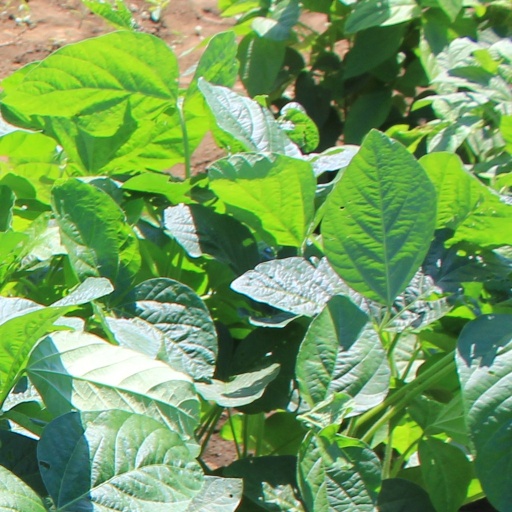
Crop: soybean